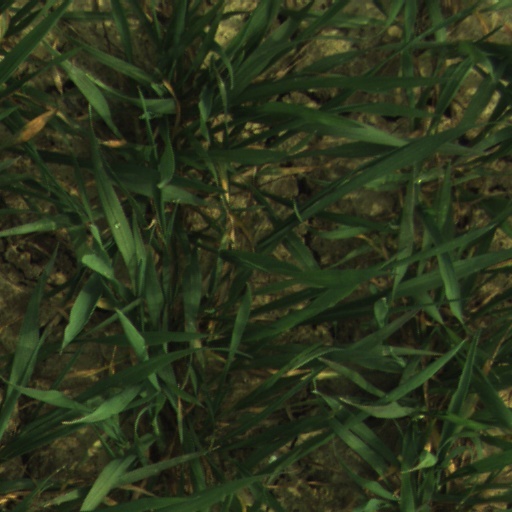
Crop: wheat